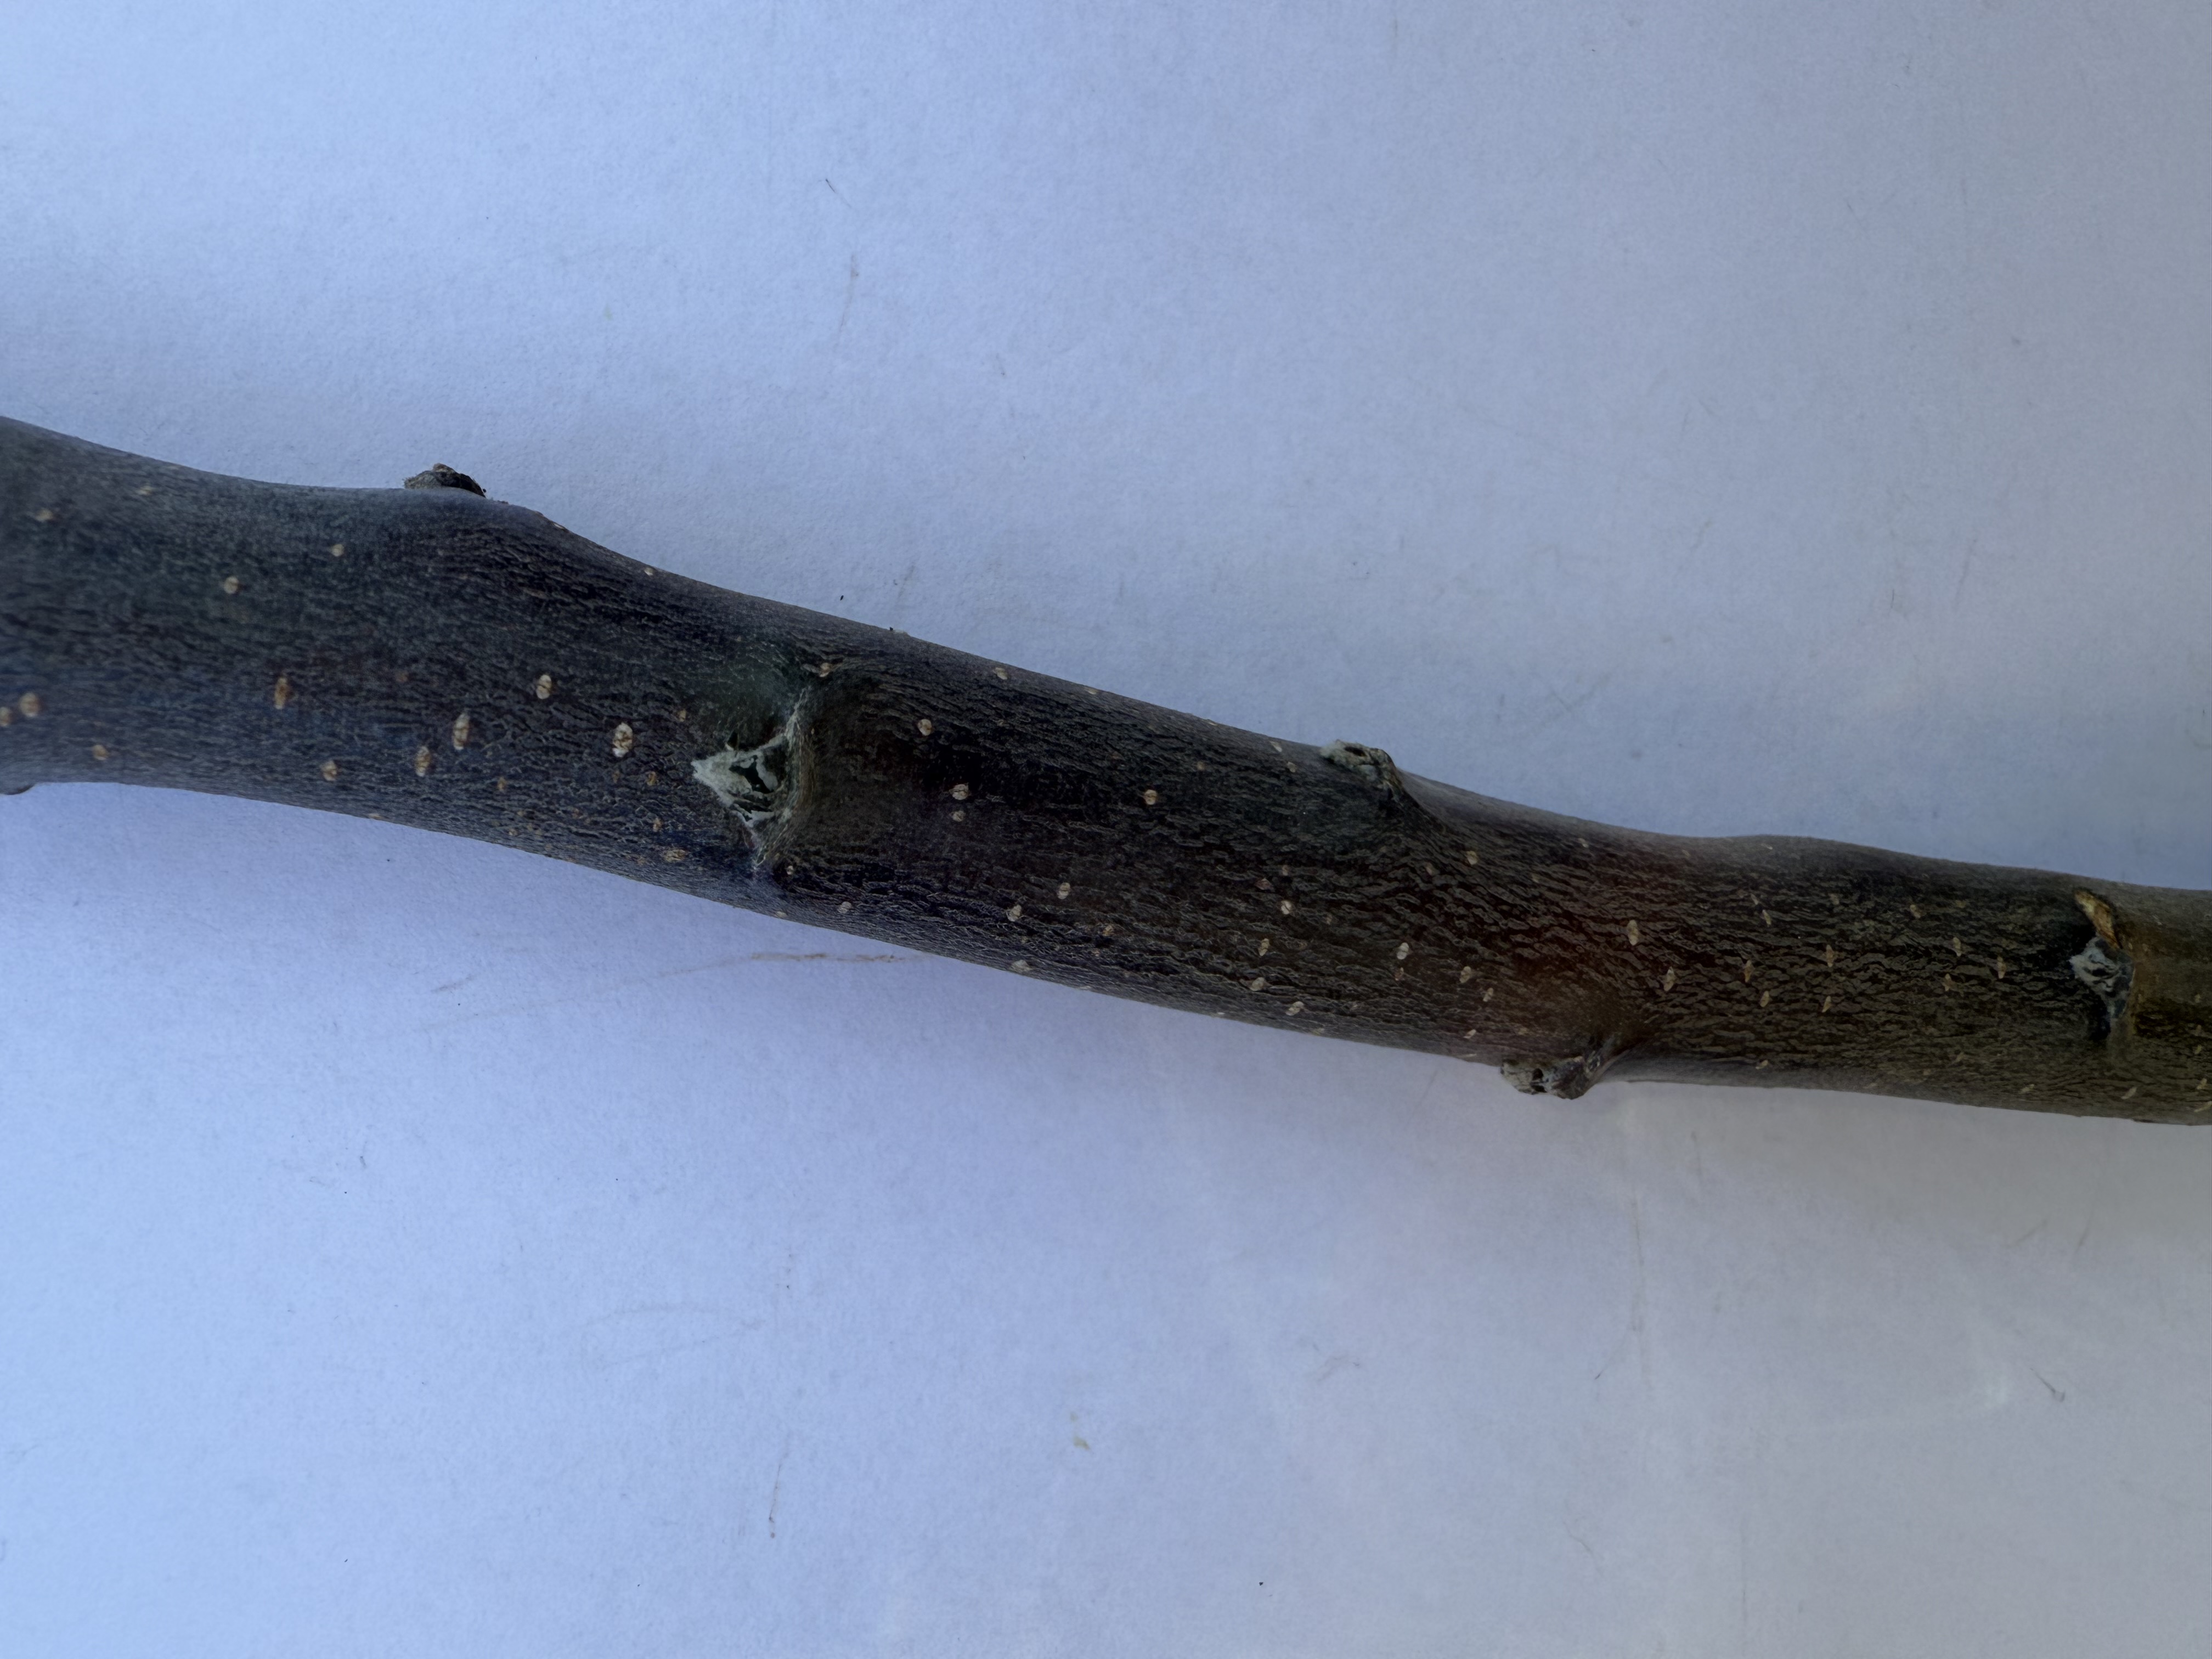
Variety: Redlove Apple